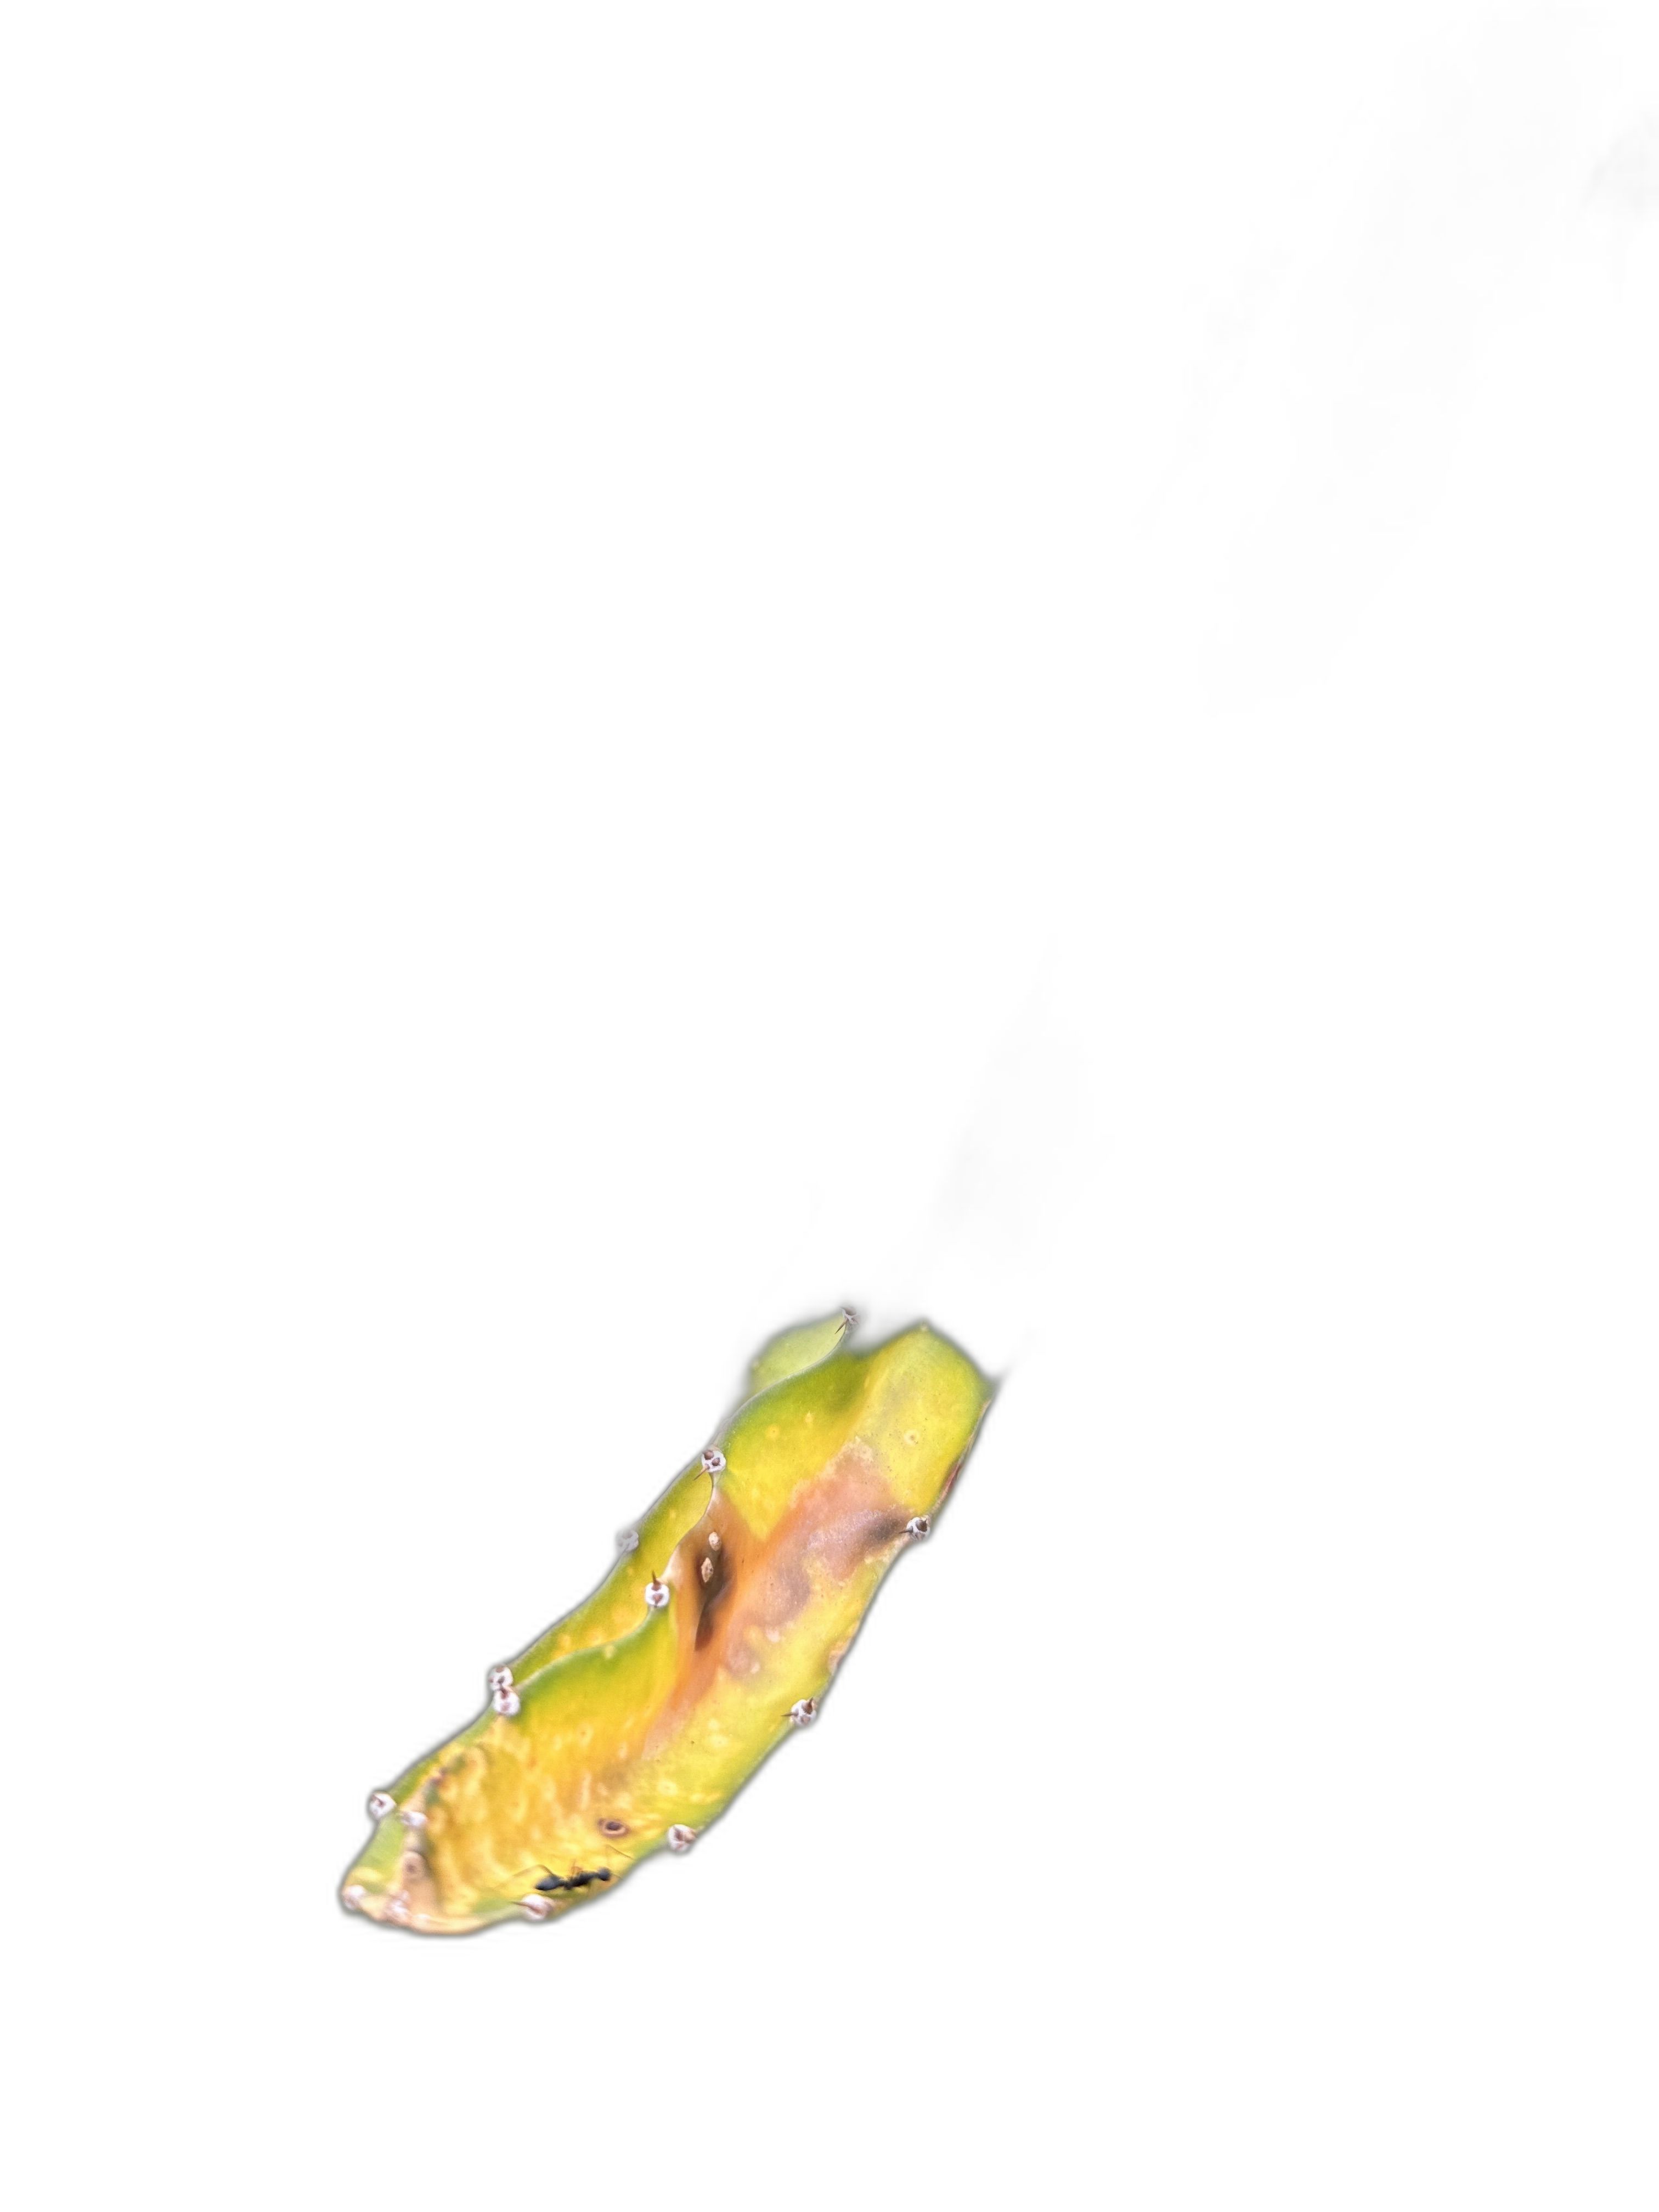
Label: Bad leaf